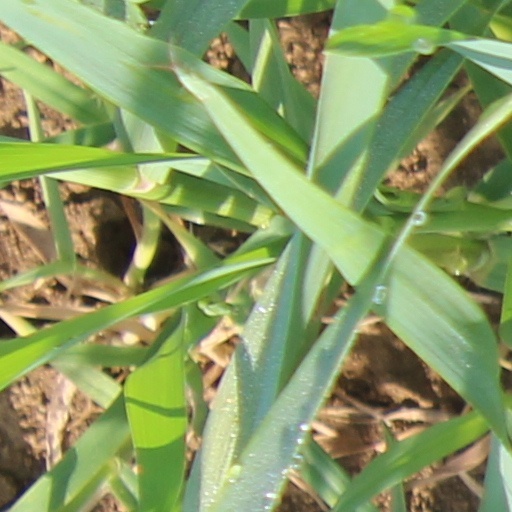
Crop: wheat